Guajataca State Forest

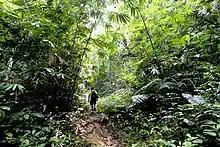
One of the many trails in the forest

Guajataca Forest contains the largest trail system of any forest in Puerto Rico, including El Yunque National Forest. Most of the trails begin by the ranger station, which also hosts an information center although it is not always open and it is recommended to call the rangers' office beforehand. The most popular hike is the 1.5-mile Interpretative Trail (Spanish: "Vereda Interpretativa") which leads to an observation tower that offer some of the best views of the karstic countryside. Trail #1 starts off the Interpretative Trail and leads to the Cueva de Viento, the park's most popular feature.